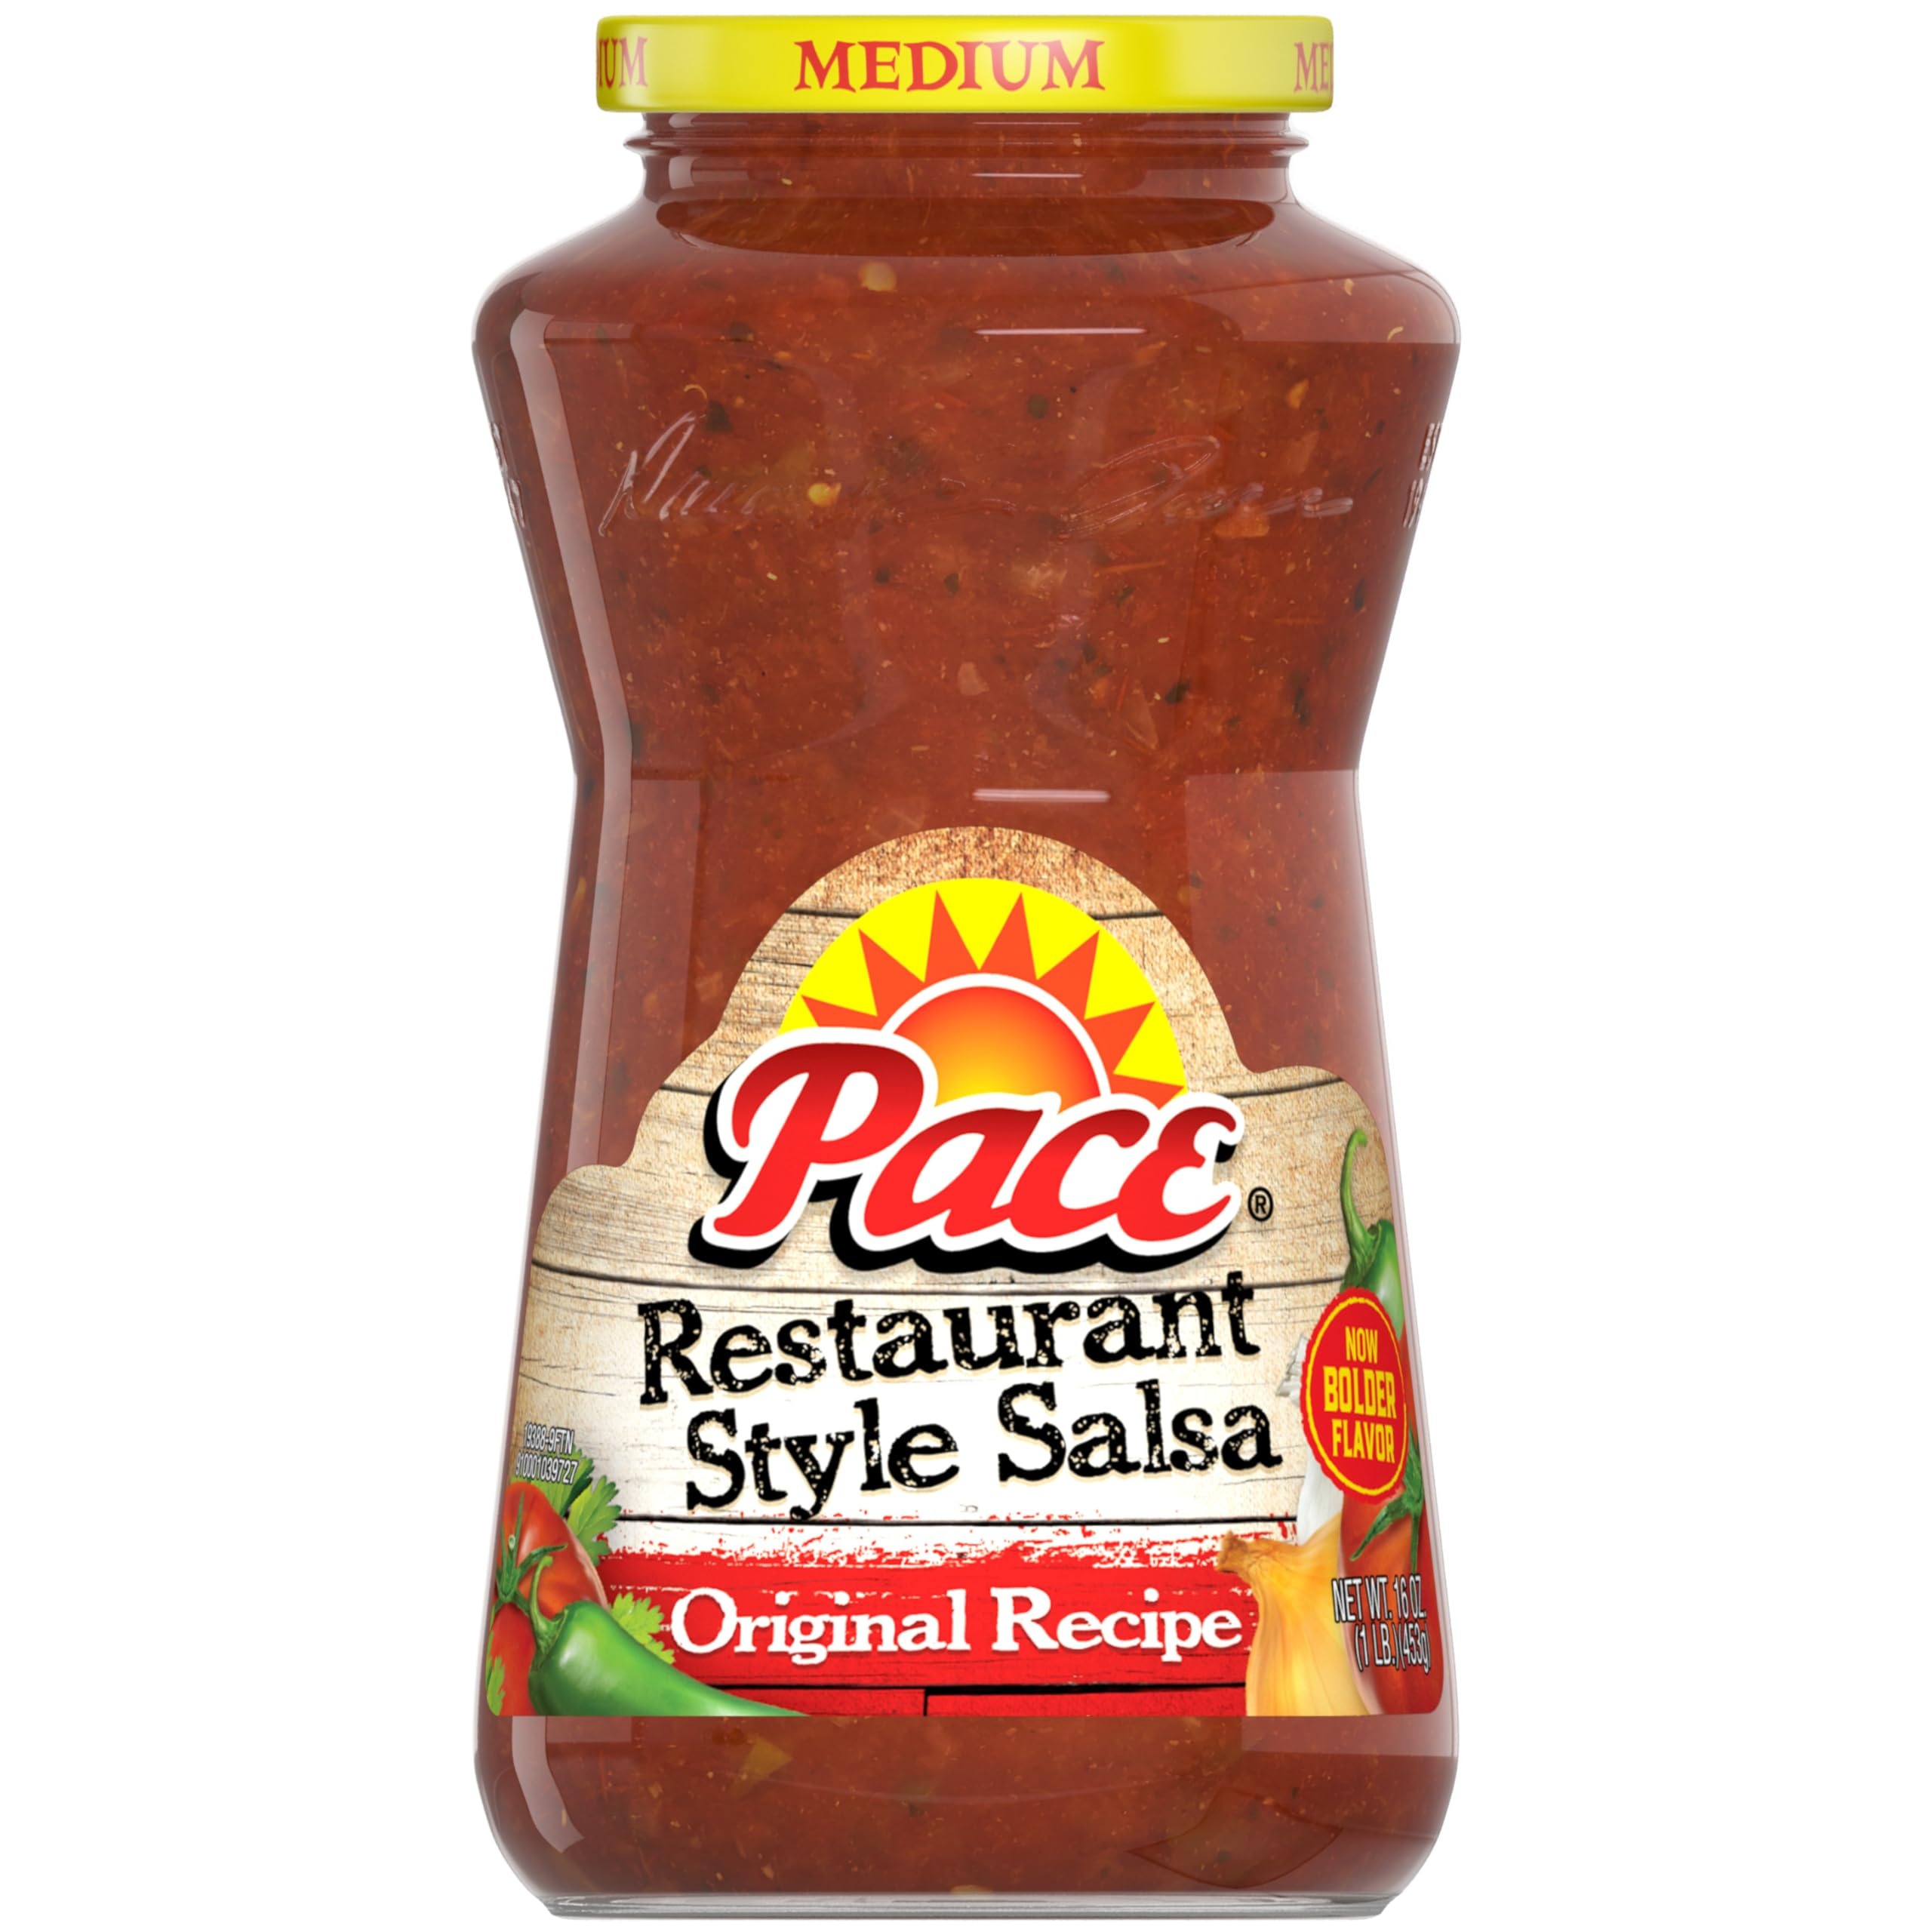
Item Name: Pace Restaurant Style Medium Salsa, 16 oz
Bullet Point 1: One (1) 16 oz Jar of Pace Restaurant Style Original Recipe Medium Salsa
Bullet Point 2: Pace is a thick and chunky salsa made with jalapenos and tomatoes picked at the peak of freshness
Bullet Point 3: Savor the medium heat with our restaurant-style salsa
Bullet Point 4: Level-up your weeknight meals with a hit of flavor or pair with tortilla chips for your next game day party food
Bullet Point 5: Gluten free and made with no artificial colors, flavors, or preservatives
Value: 16.0
Unit: Ounce

Price: 2.99